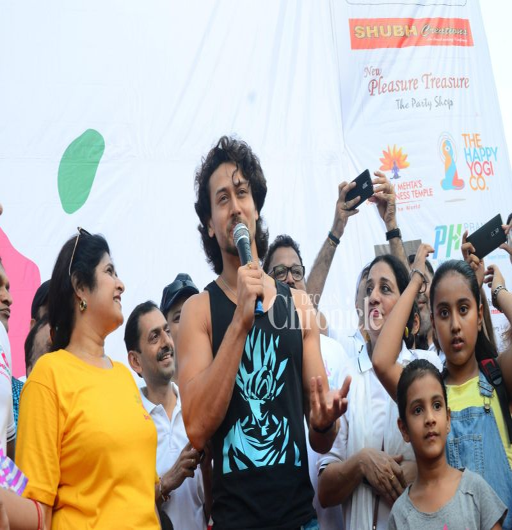
person addresses the audiences at the event .